John Eibner (American football)

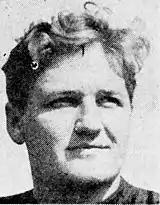
John Eibner, 1940

John Robert Eibner (March 13, 1914 – November 23, 1973) was an American football tackle.